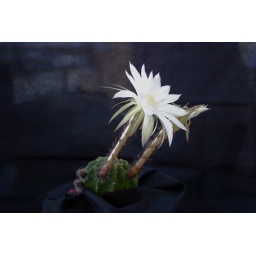
equisite nature, old and new, from a pot plant in my garden